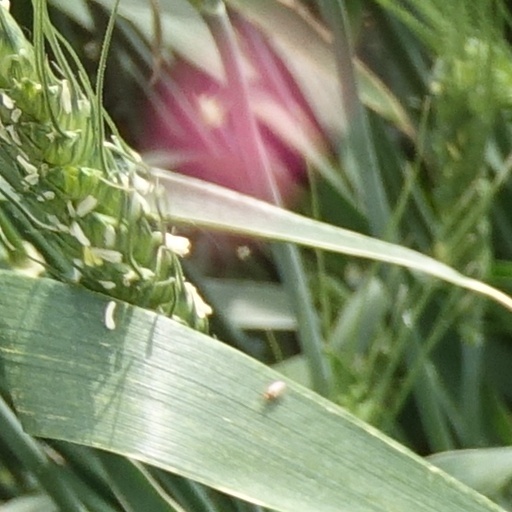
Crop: wheat